Harry Carson

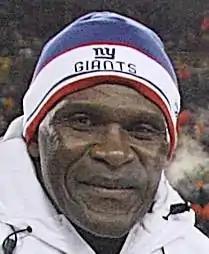
Carson in 2008

Harry Donald Carson (born November 26, 1953) is an American former professional football player who spent his entire career as a linebacker for the New York Giants of the National Football League (NFL). Carson was inducted into the College Football Hall of Fame in 2002, the Pro Football Hall of Fame in 2006 and the New Jersey Hall of Fame in 2018.